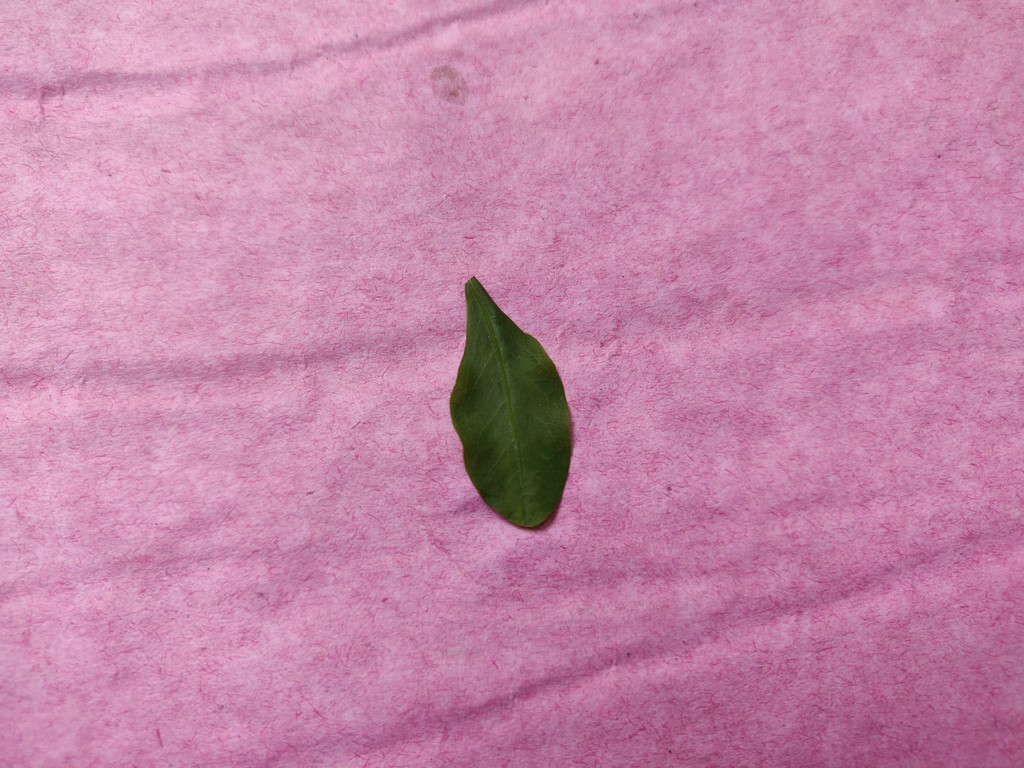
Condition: Healthy
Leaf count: single
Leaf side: front